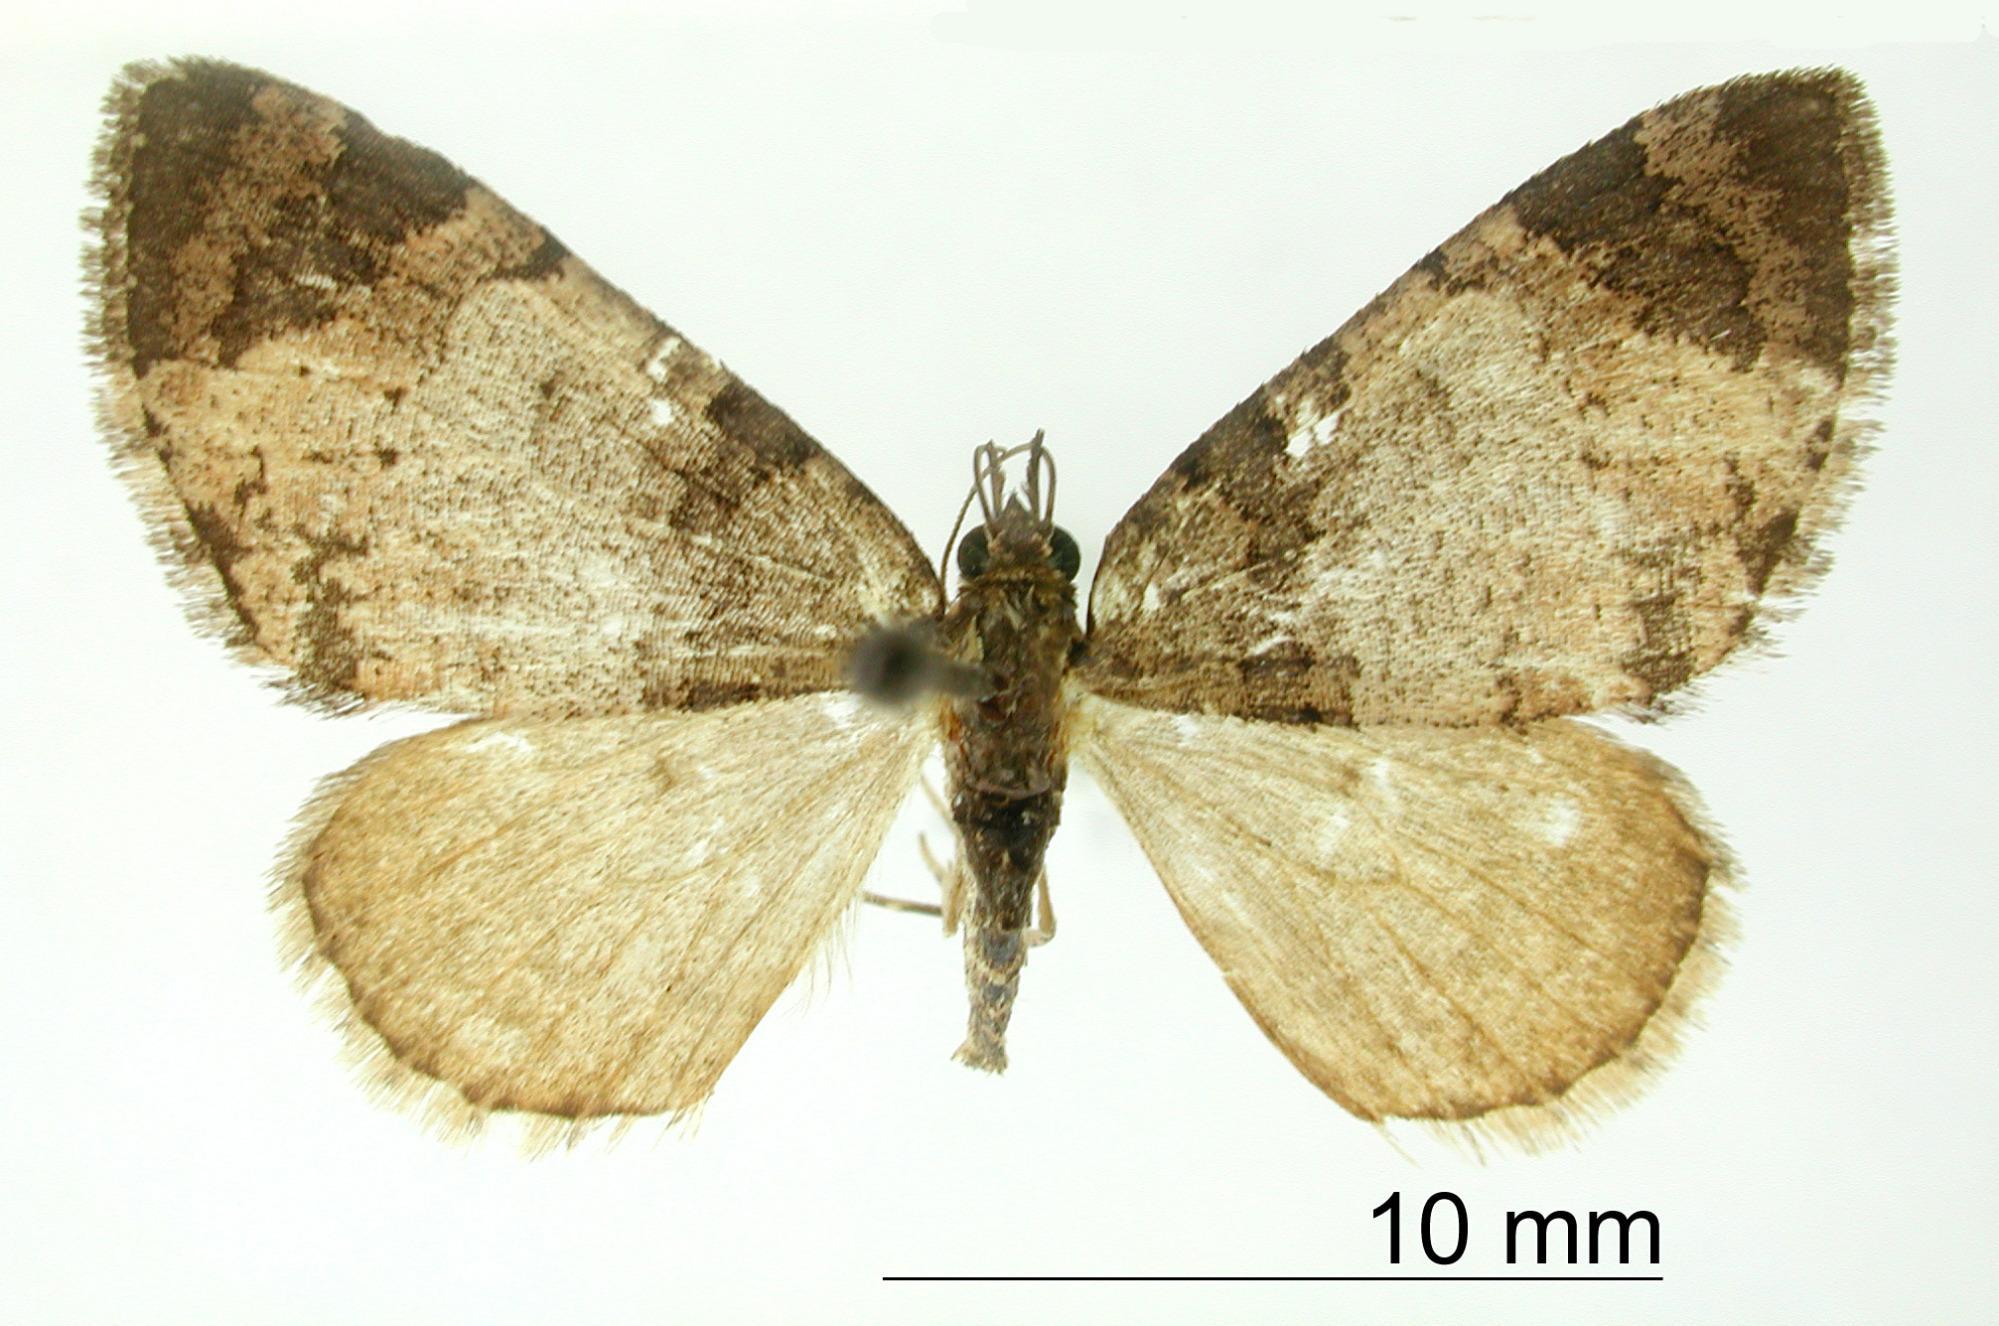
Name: Anapalta baptopennis
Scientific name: Anapalta baptopennis Dyar, 1916
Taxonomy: Animalia, Arthropoda, Insecta, Lepidoptera, Geometridae, Larentiinae
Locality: Zacualpan, Mexico